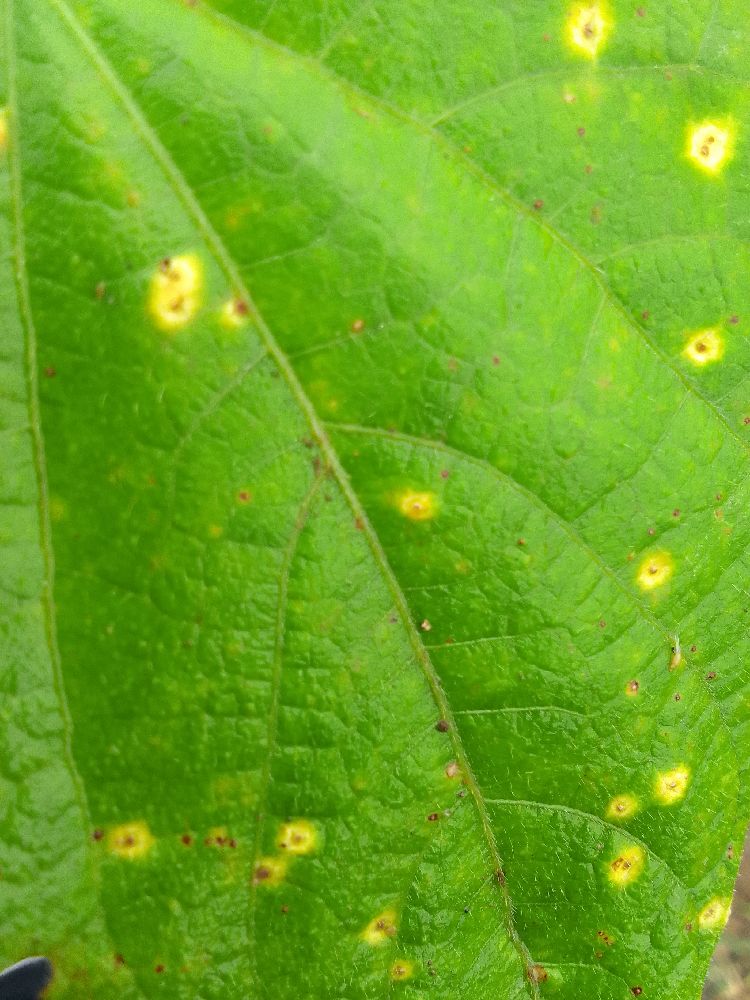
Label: rust